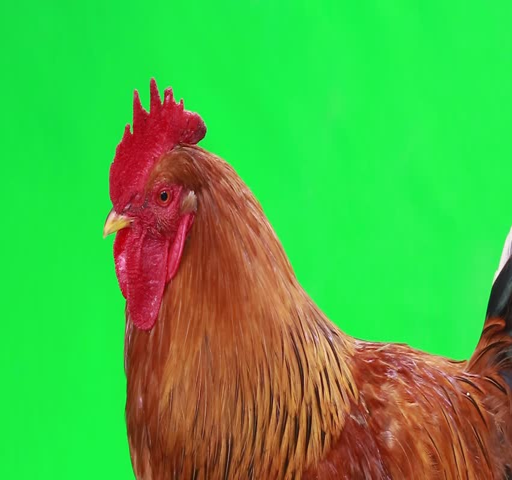
rooster on the green screen